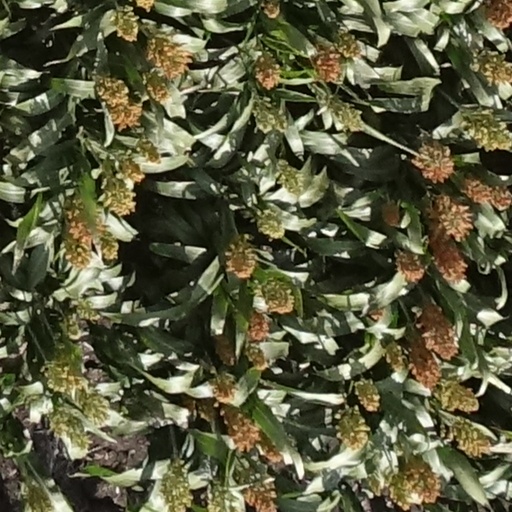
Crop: sorghum